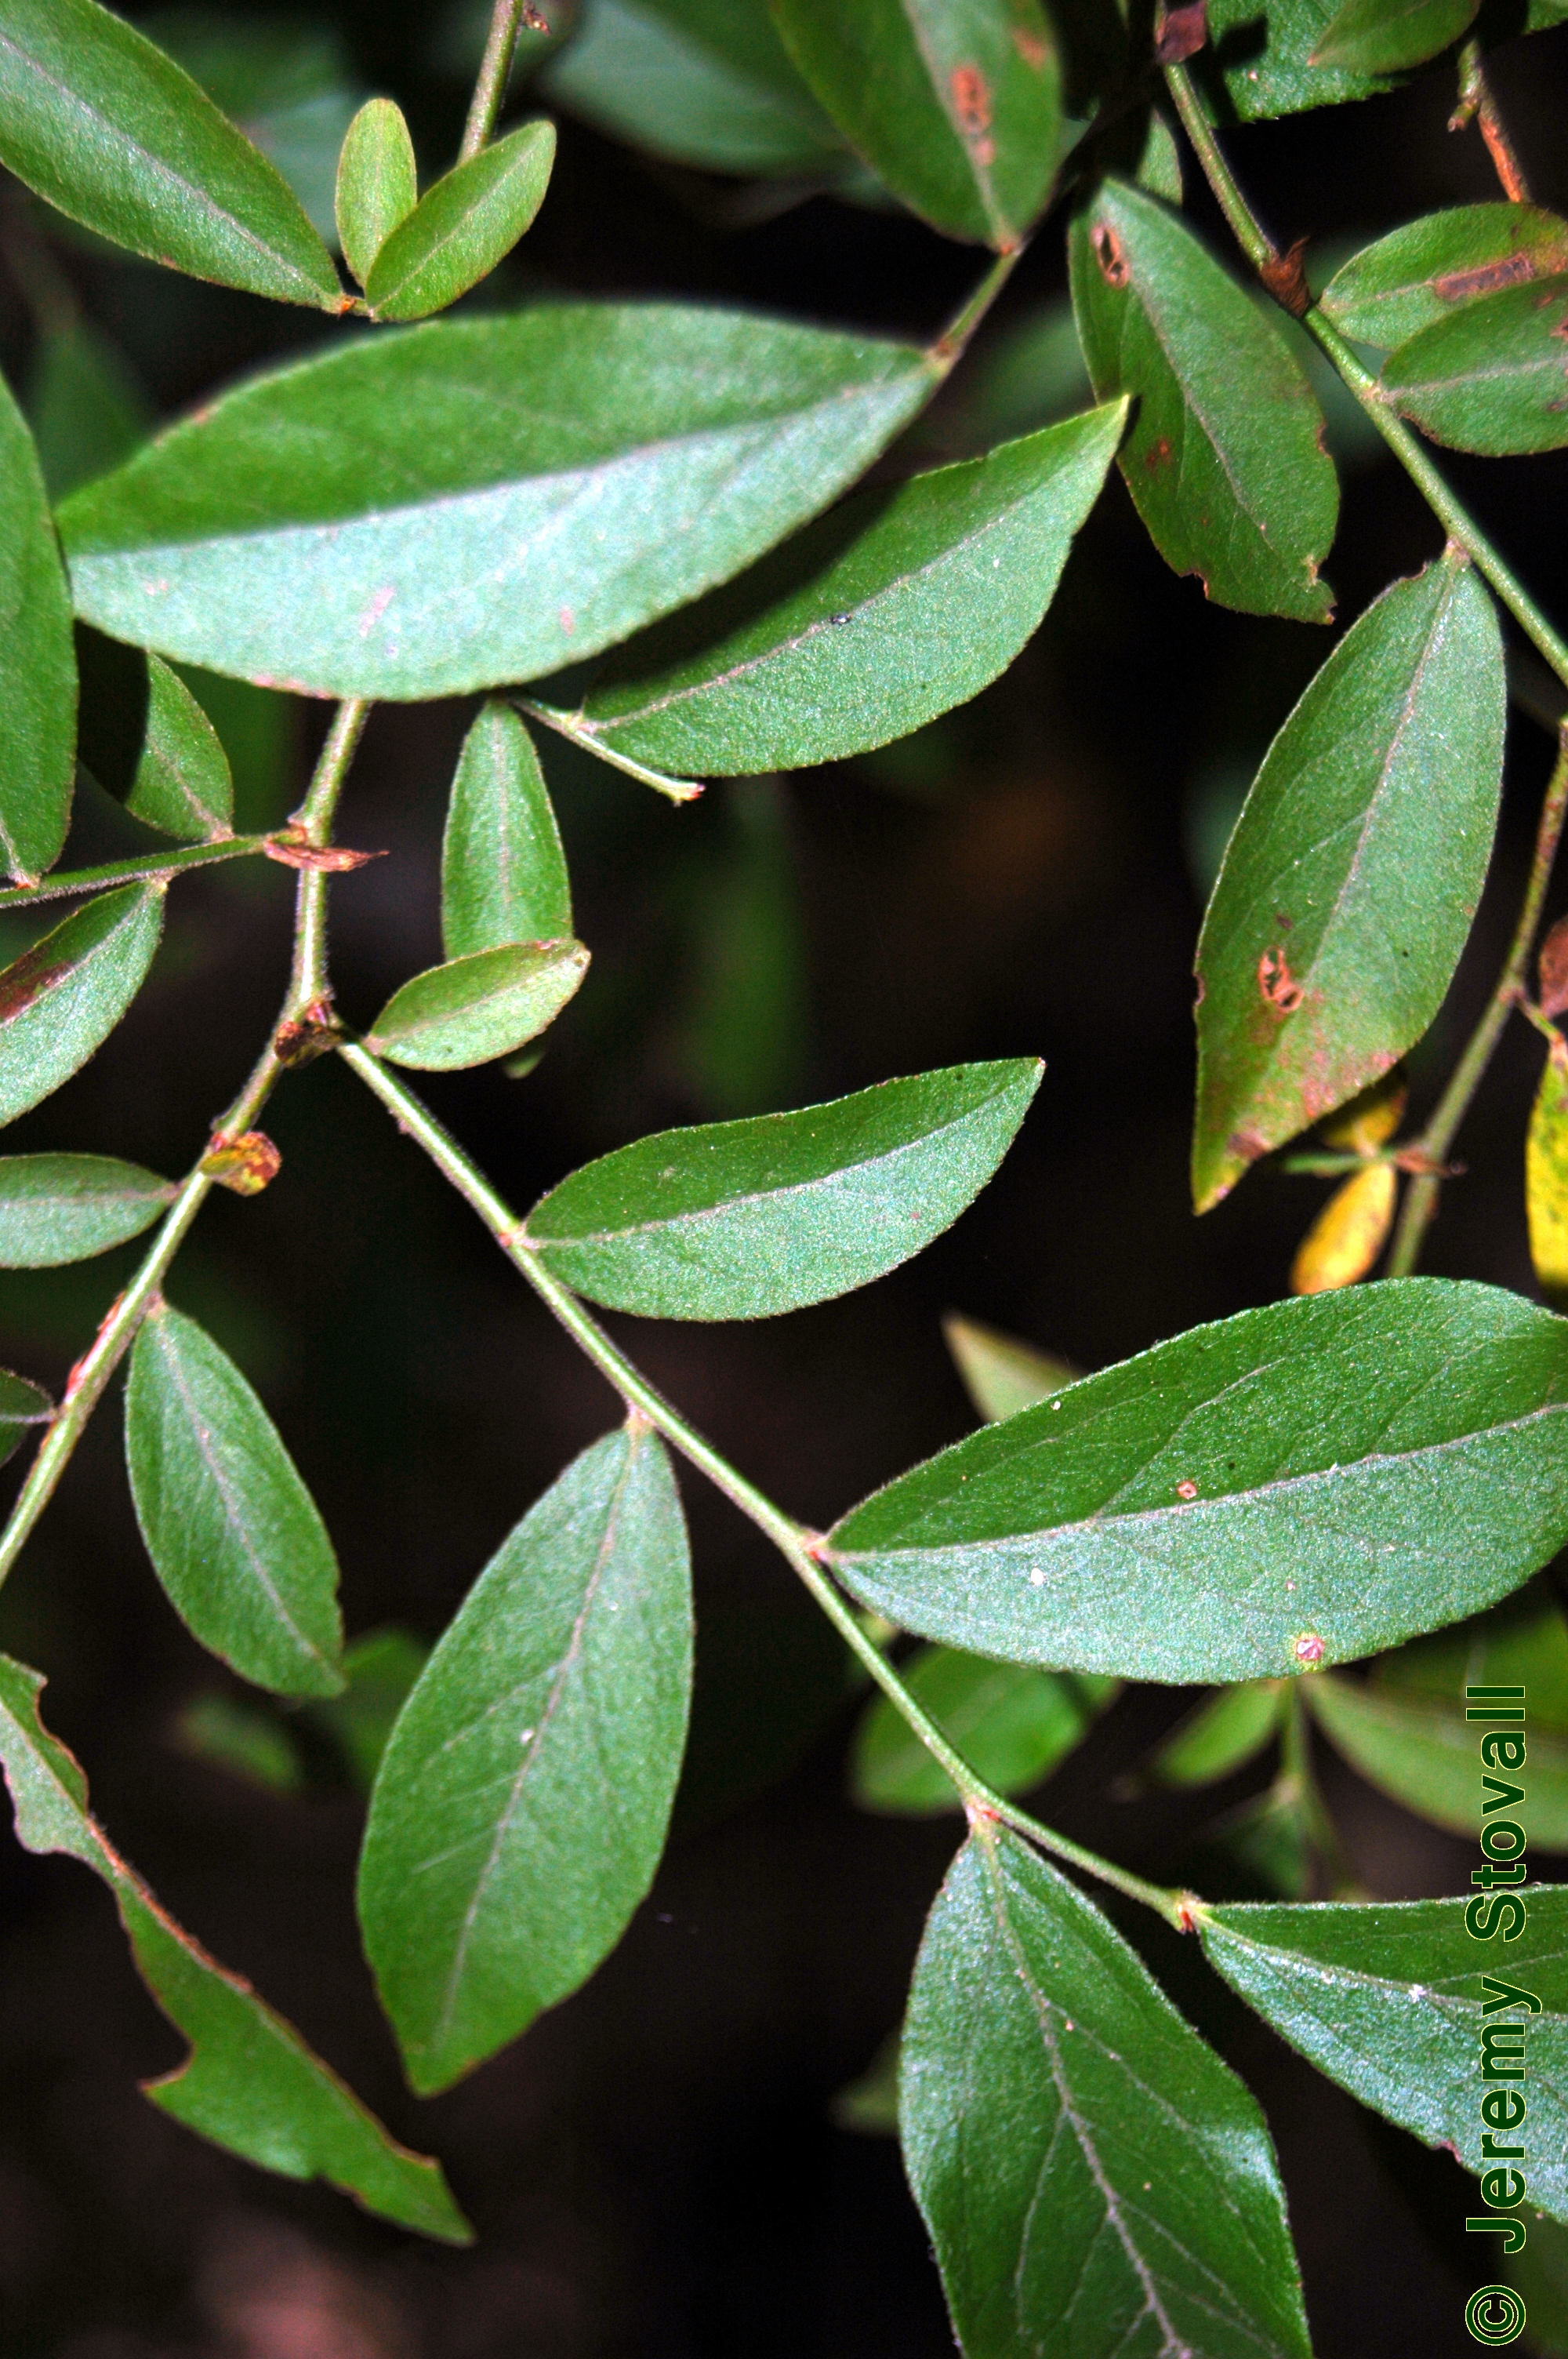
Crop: tomato
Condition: bacterial_spot